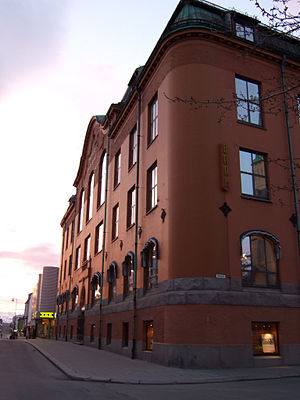
SpareBank 1 Nord-Norge
Hovedkontoret i Tromsø, Rødbanken.
SpareBank 1 Nord-Norge, forkortet SNN, er et bankkoncern med hovedkontor i Storgata i Tromsø. Den er en del af SpareBank 1-alliansen. SpareBank 1 Nord-Norge har i dag filialer bankkontorer, og er repræsenteret i de fleste kommuner i Nord-Norge, samt på Svalbard og i Murmansk. Bankkoncernen har 270.000 personkunder og 33.000 virksomhedskunder.